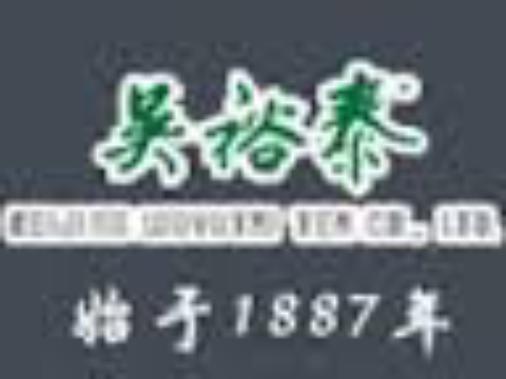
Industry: Food